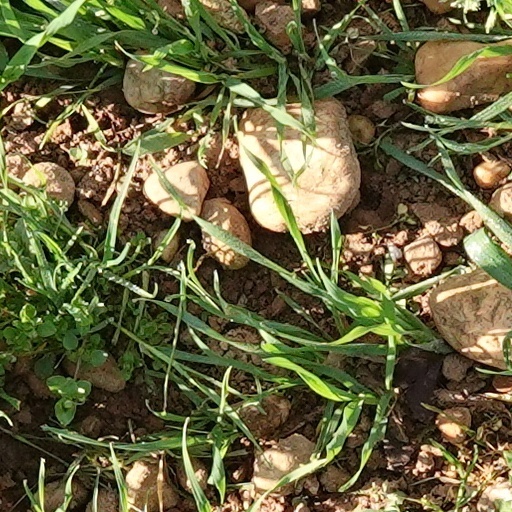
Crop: wheat